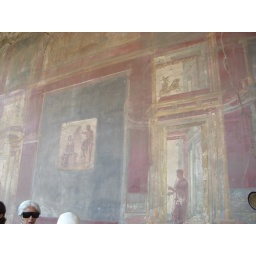
inside the bath where they kept it hot by hot water between the walls.